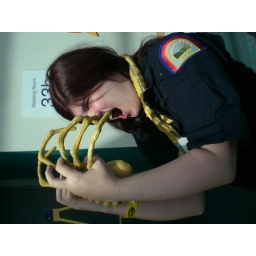
home-made face hugger. this girl let us cut in line for the futurama panel, bless her heart.